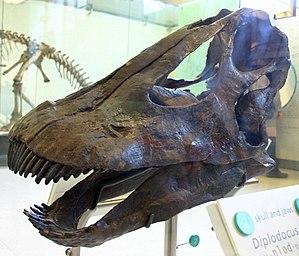
Galeamopus est un genre éteint de très grands dinosaures herbivores sauropodes de la famille des diplodocidés ayant vécu au Jurassique supérieur, il y a environ 155 Ma, en Amérique du Nord où il a été découvert dans la partie inférieure de la formation de géologique de Morrison du Wyoming et du Colorado aux États-Unis.